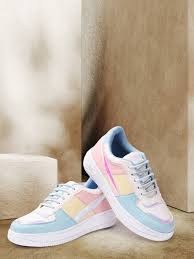
Label: Sneaker